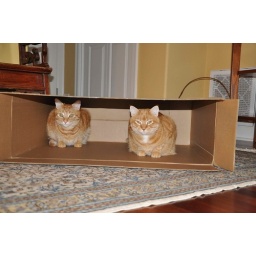
Two orange cats find a new resting place in the iMac shipping box.